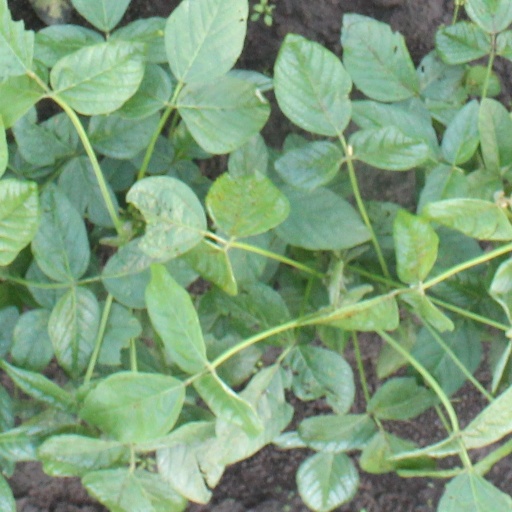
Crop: soybean